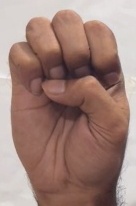
ASL sign: E